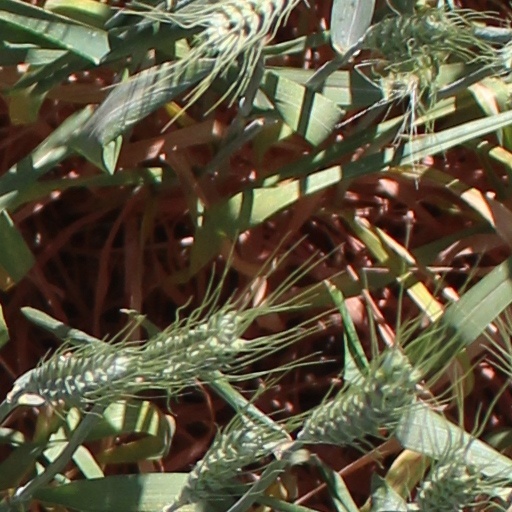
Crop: wheat